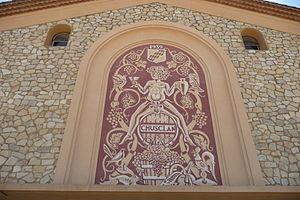
Chusclan.
Le chusclan, ou côtes-du-rhône villages Chusclan, est un vin produit autour de Chusclan, dans le département du Gard.